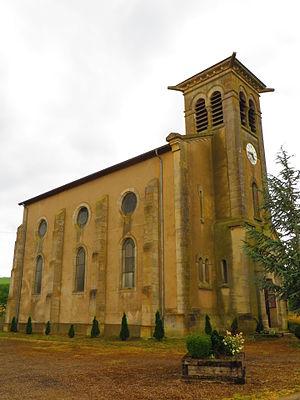
Champneuville Église de l'Assomption de Neuville
Champneuville est une commune française située dans le département de la Meuse, en région Grand Est.